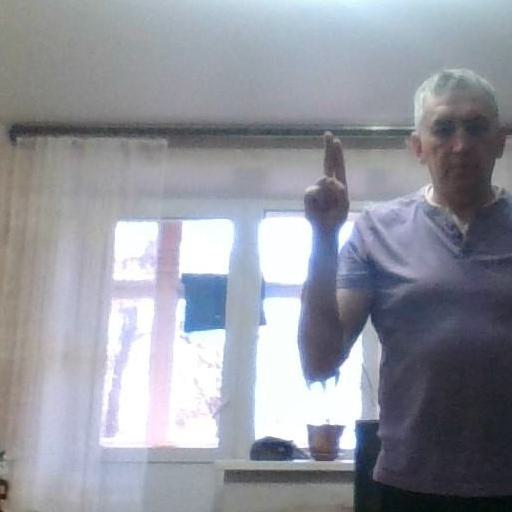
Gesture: two_up